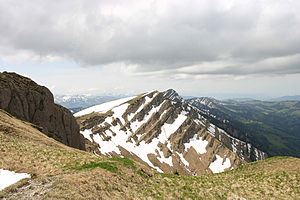
Nagelfluhkette
Nagelfluhkette - Udsigt fra Rindalphorn mod Hochhäderich
Nagelfluhkette er en bjergkæde ved den nordlige rand af Allgäuer Alperne i delstaterne Bayern, og Baden-Württemberg i Tyskland og Vorarlberg i Østrig. Vejen på kædens bjergkam er en af de mest benyttede vandreveje i Oberallgäu.